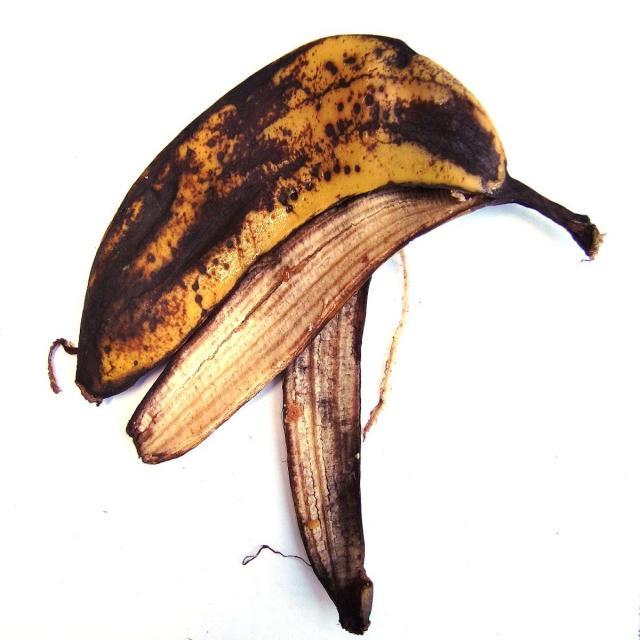
Label: bananas